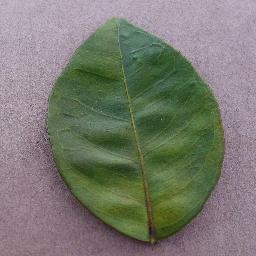
Label: Orange___Haunglongbing_(Citrus_greening)